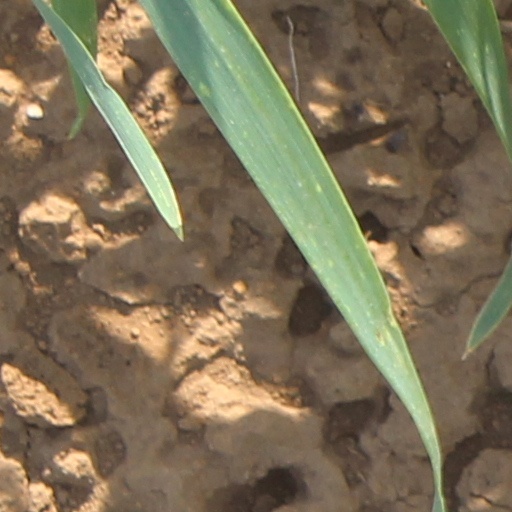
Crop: wheat